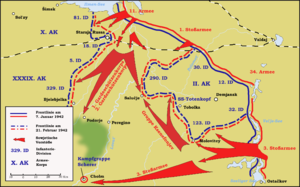
Le siège de Léningrad est le siège de près de 900 jours imposé à la ville de Léningrad par la Wehrmacht au cours de la Seconde Guerre mondiale. Il fait partie du plan famine mis en place par les nazis pour exterminer par la faim les Soviétiques.
La poche de Demiansk est un combat d’encerclement des forces allemandes par l'Armée rouge qui s’est déroulé, autour de la ville de Demiansk située au sud de Léningrad, du 8 février au 1ᵉʳ mai 1942, pendant la Seconde Guerre mondiale.